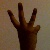
The image shows a hand gesture representing the number 6 in Indian Sign Language.